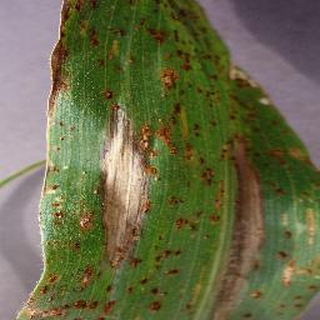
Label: corn_northern_leaf_blight